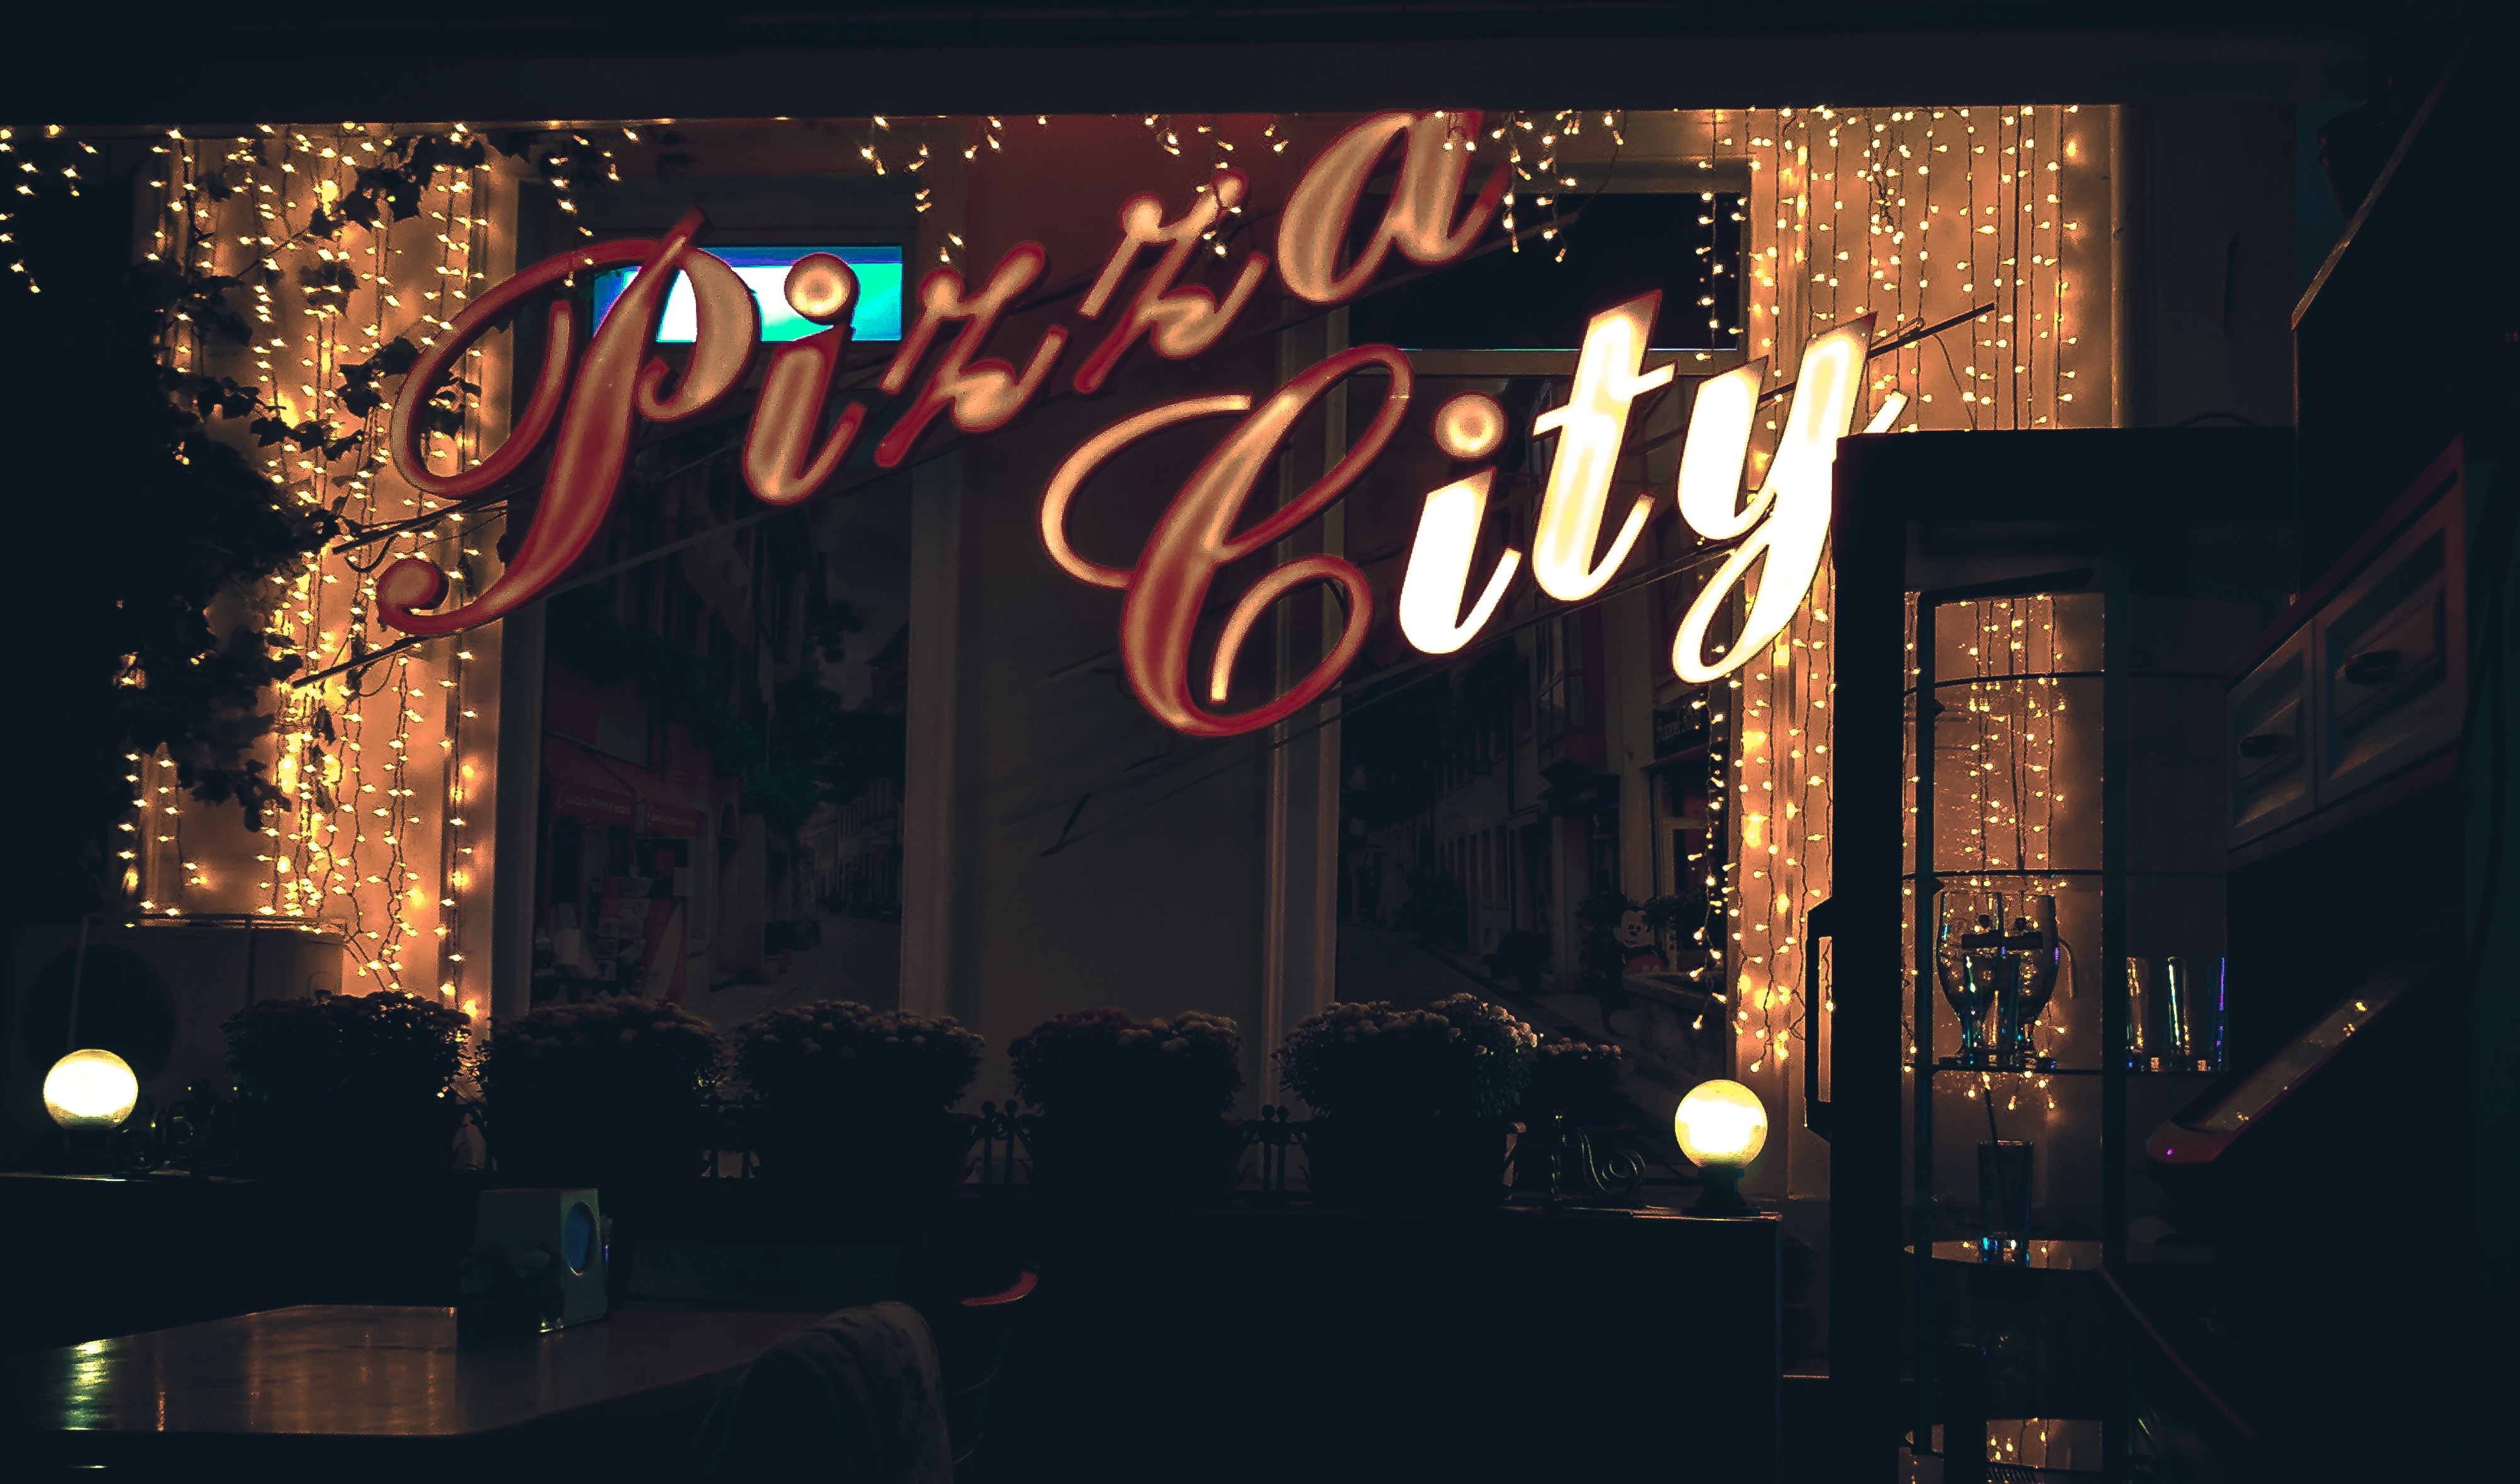
text, font, lighting, neon sign, neon, night, electronic signage, calligraphy, signage, graphic design, graphics, darkness, midnight, art